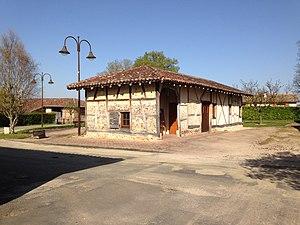
Bibliothèque communale et ancienne ferme en torchis et pans de bois du XVè siècle